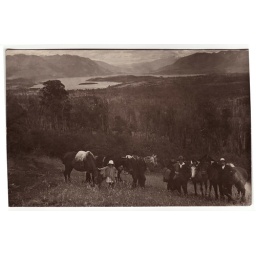
One of hundreds of photos found shoved into a plastic bag at an antique store in Argentina.